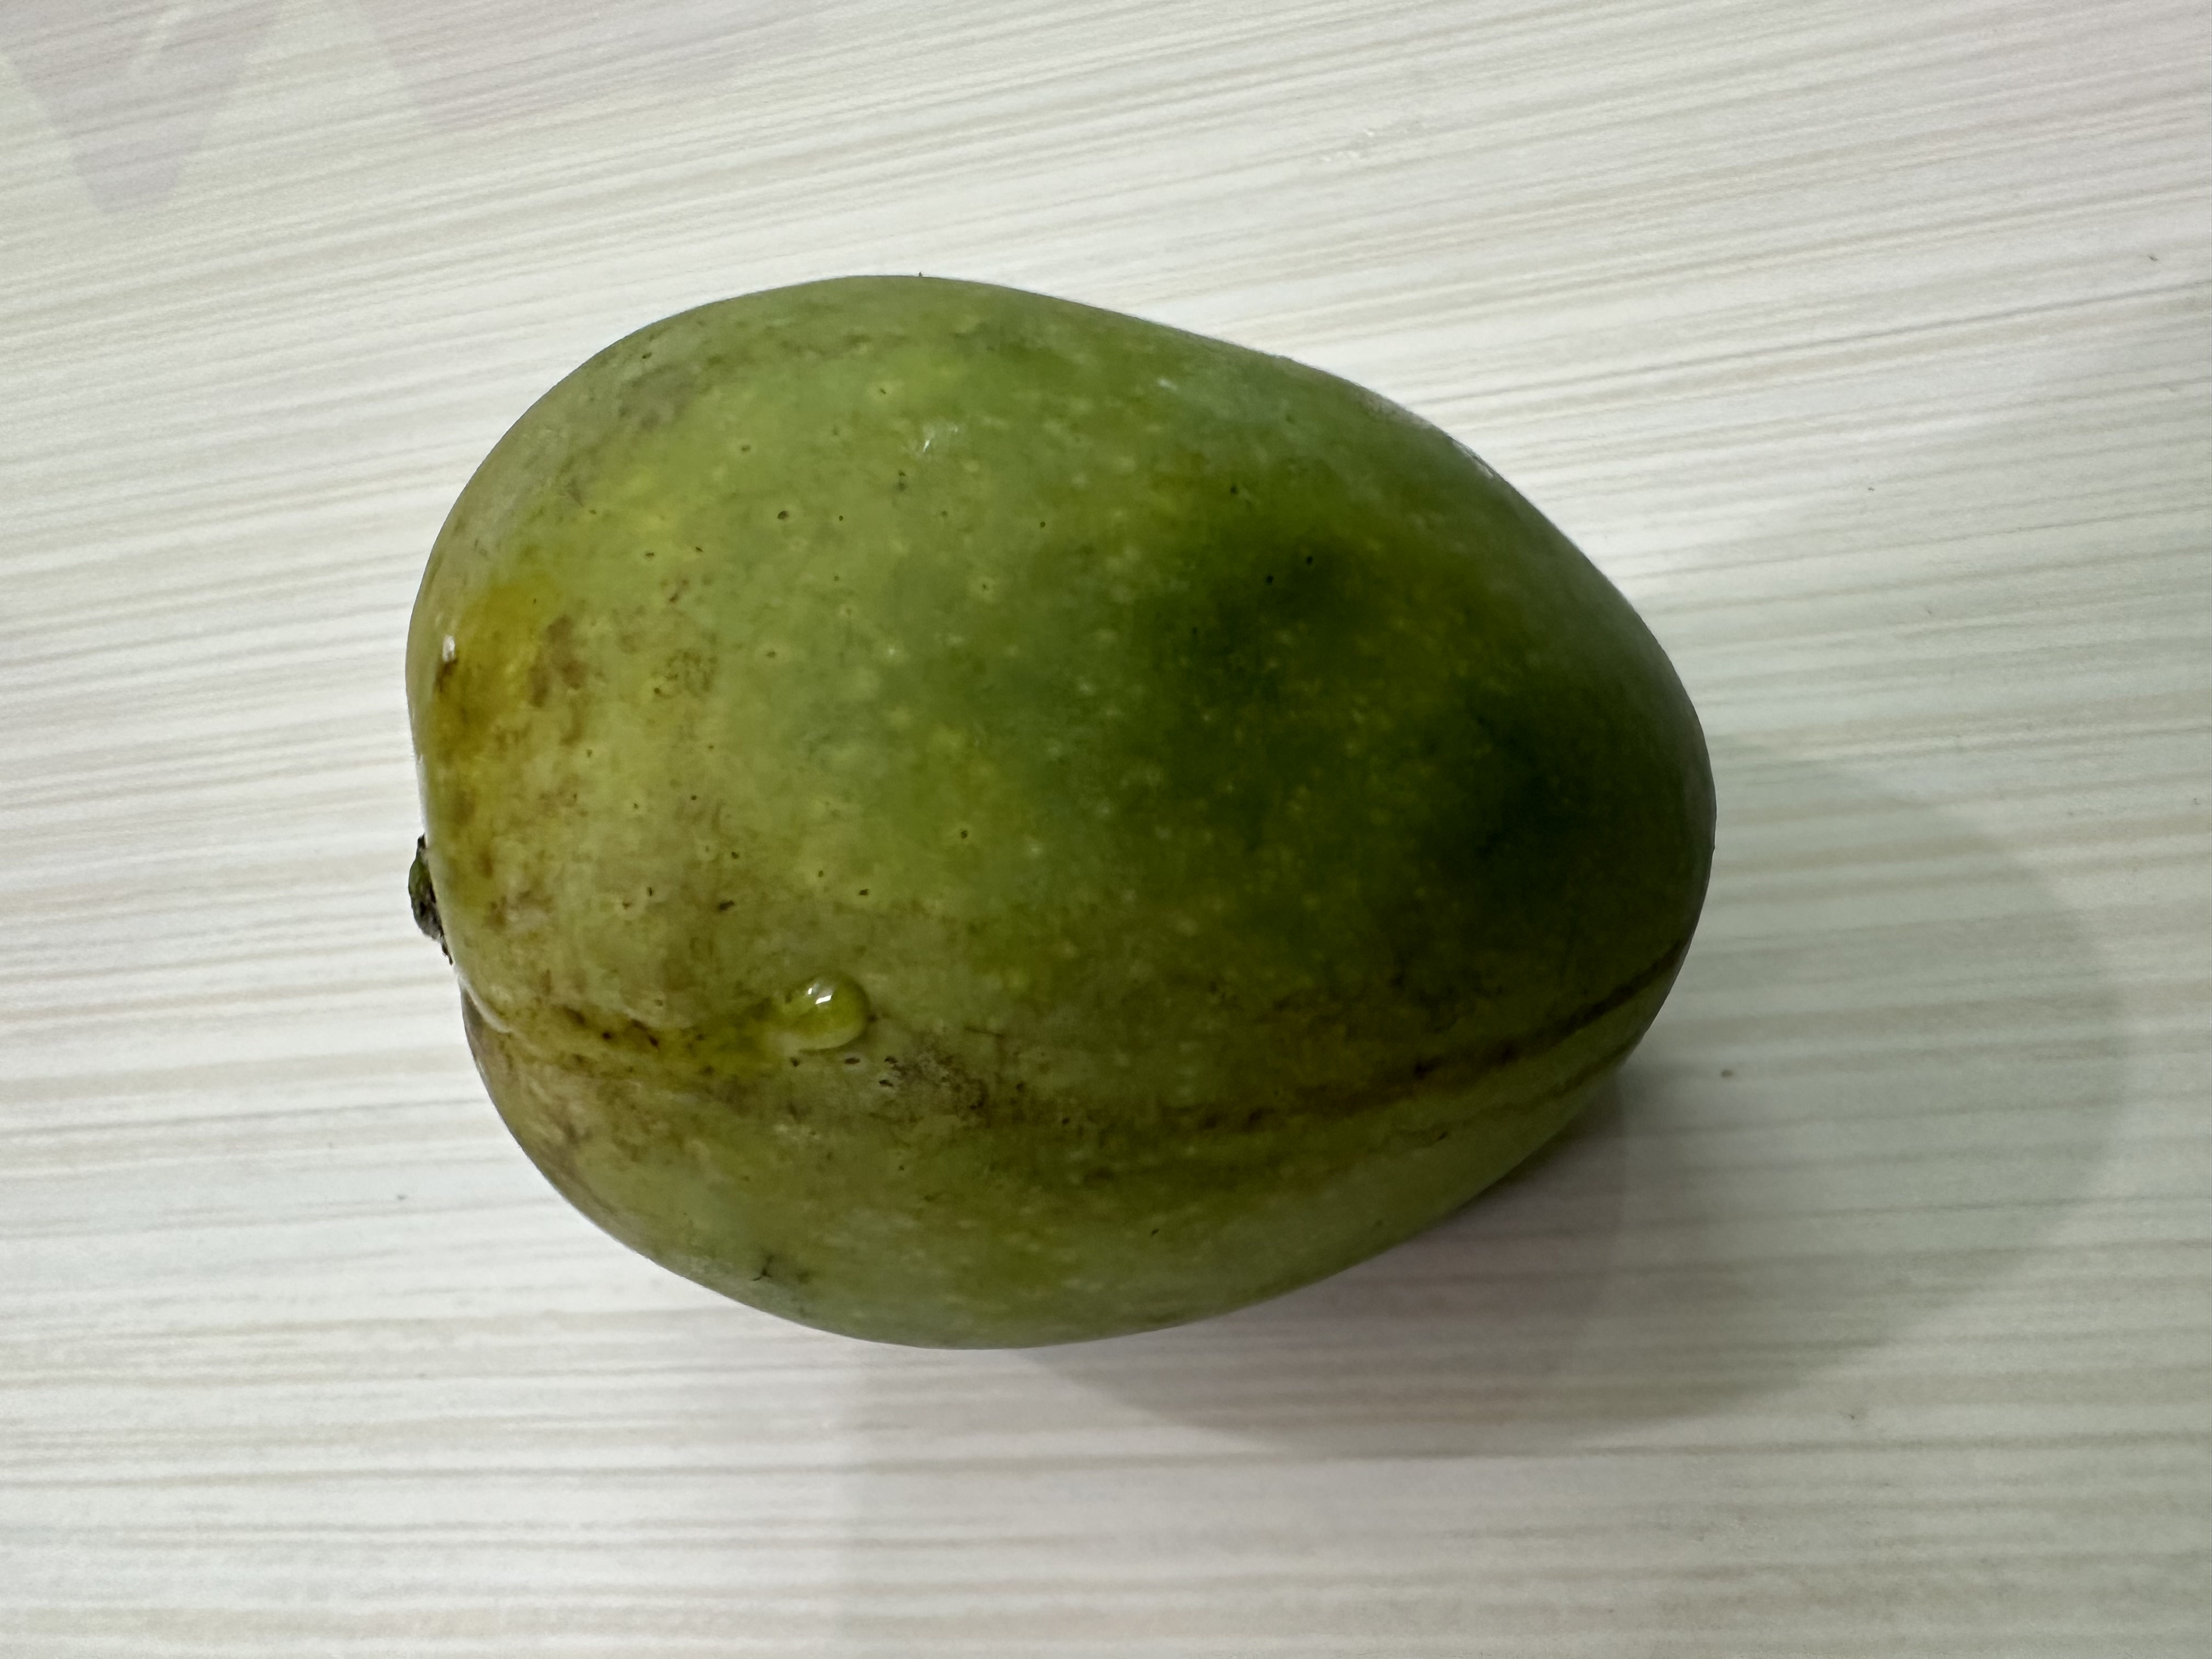
Mango variety: Harivanga